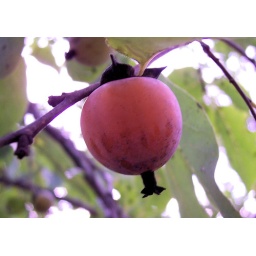
We discovered a wild persimmon tree in our yard! The fruit is small, but sweet!